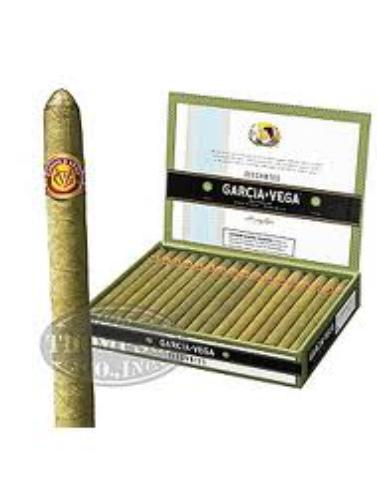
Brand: Garcia Y Vega
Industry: Others